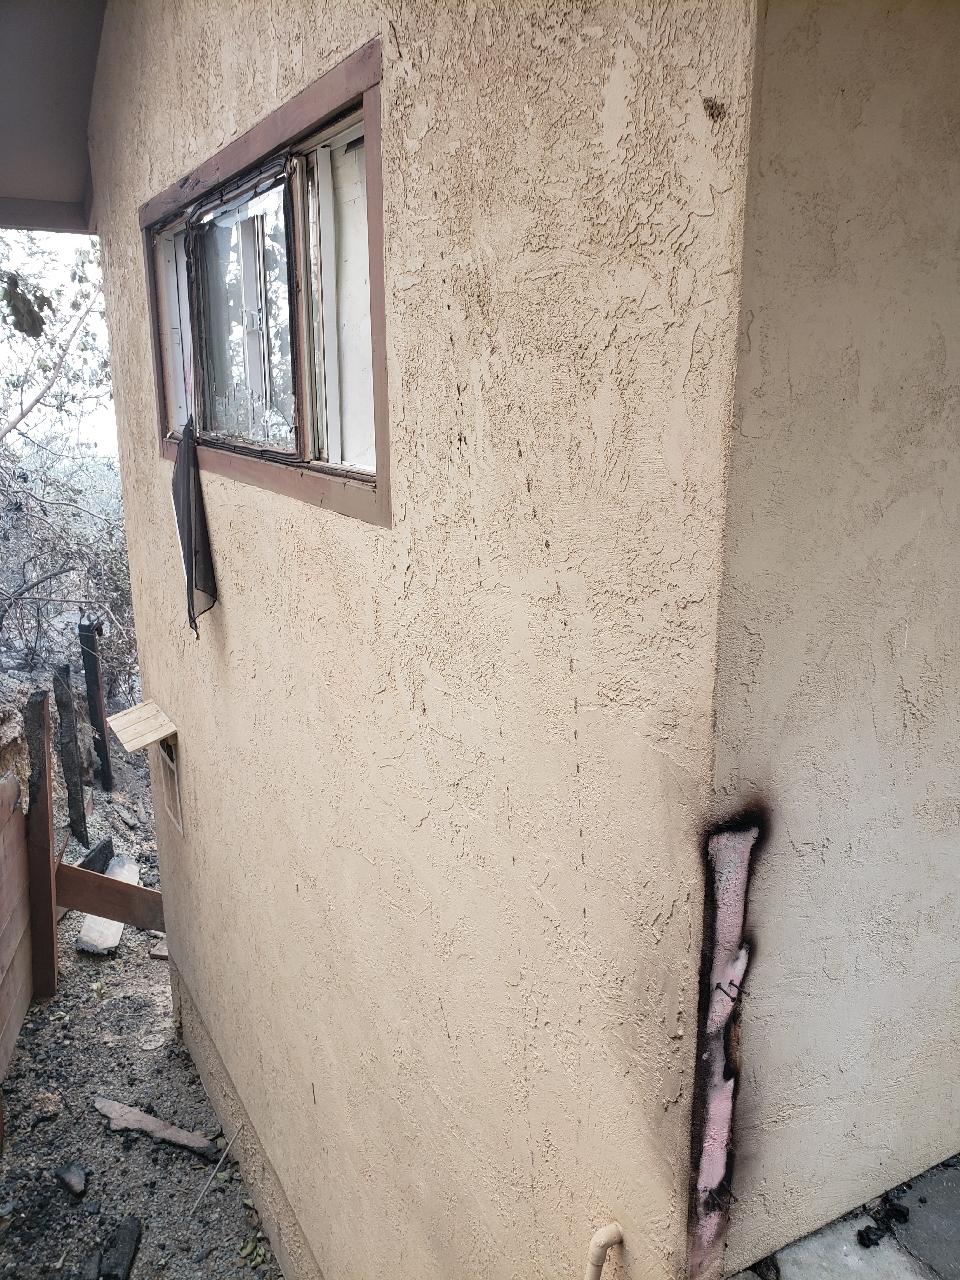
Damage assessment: affected